Vancleavea

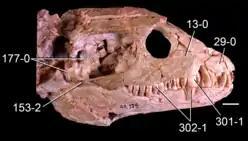

The maxilla (the main tooth-bearing bone of the snout) is simple and triangular due to the loss of the antorbital fenestra. The front tip of the bone possesses a toothless notch, known as a diastema, which accepts a large, caniniform (fang-like) tooth of the dentary (main toothed bone of the lower jaw). The second tooth of the maxilla is also a caniniform tooth, approximately as long as that of the dentary. These fangs are flattened from the side, curved backwards, and serrated on their rear edge (and in the case of the maxillary fang, the front edge as well). This contrasts with the rest of the teeth, which are generally cone-shaped. The single tooth in front of the maxillary fang, as well four immediately behind it are very small. These small teeth are followed by six somewhat larger maxillary teeth and a final small tooth.